Midnight in the Garden of Good and Evil (film)

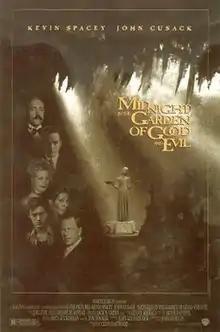
Theatrical release poster

Midnight in the Garden of Good and Evil is a 1997 American crime drama film directed and produced by Clint Eastwood and starring John Cusack and Kevin Spacey. The screenplay by John Lee Hancock was based on John Berendt's 1994 book of the same name and follows the story of antiques dealer Jim Williams, who was on trial for the killing of a male prostitute who was his lover. The multiple trials depicted in Berendt's book are combined into one trial for the film.